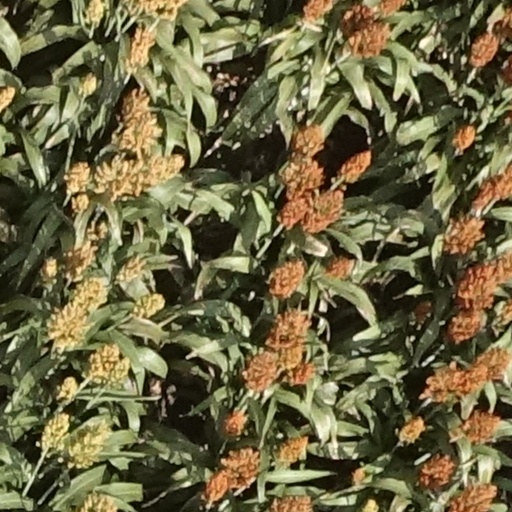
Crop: sorghum